Minoan Snake Tube

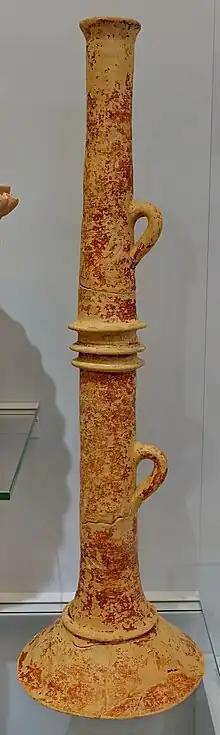
Neopalatial tube from Kato Symi.

Minoan snake tubes are cylindrical ceramic tubes with a closed, splayed out bottom. Sir Arthur Evans interpreted them as "snake tubes", that is vessels for carrying or housing snakes used in Minoan religion. They are now usually interpreted as "offering stands", on which "kalathoi", or offering bowls, were placed in shrines. They are described as varying in material and construction despite sharing a common purpose. In the context of domestic shrines snake tubes are believed to have sat on top of or adjacent to a cult bench. In between the tubes would have been a goddess figurine and plaque which featured animal depictions.